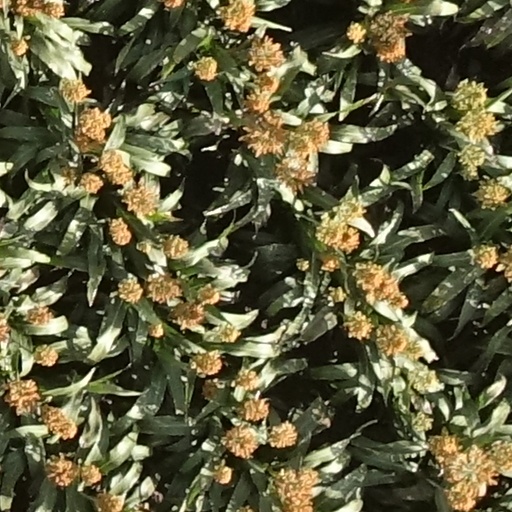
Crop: sorghum